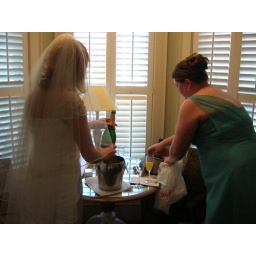
Melissa and her best friend Susan start hitting up the in house bar before the wedding.